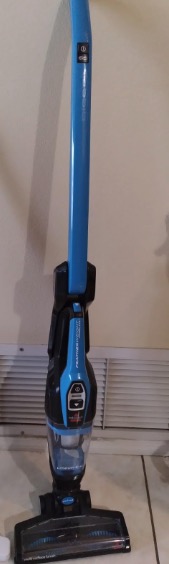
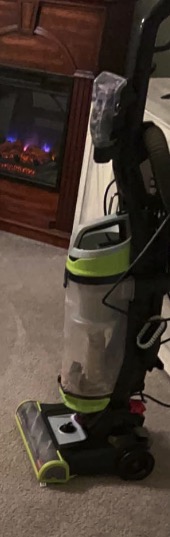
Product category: items_vacuum
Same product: no